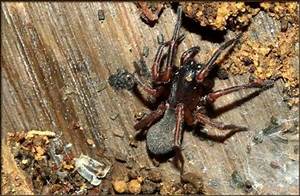
Label: spider